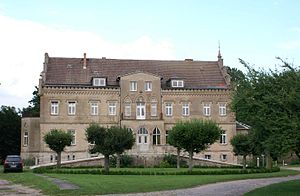
Wrangelsburg
Herregården Wrangelsburg
Wrangelsburg er en by og kommune i det nordøstlige Tyskland, beliggende i Amt Züssow i den nordlige del af Landkreis Vorpommern-Greifswald. Landkreis Vorpommern-Greifswald ligger i delstaten Mecklenburg-Vorpommern.